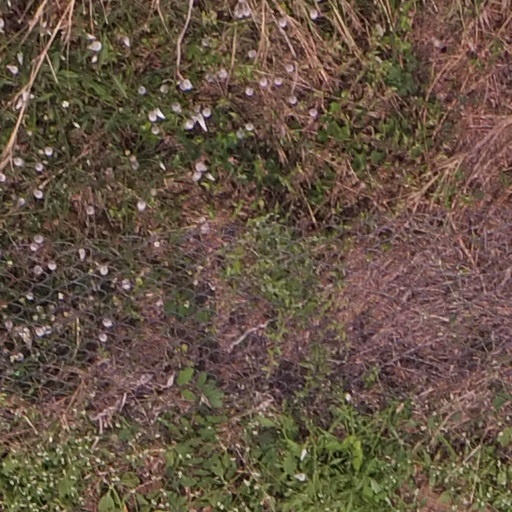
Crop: maize; corn